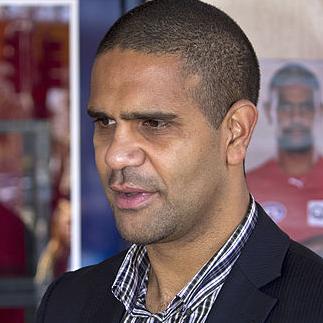
Age: 34